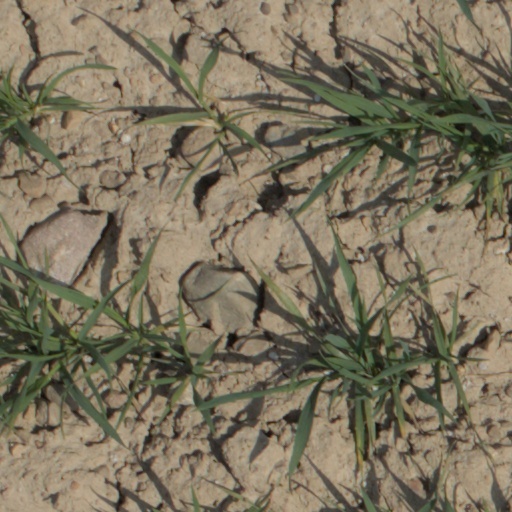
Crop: wheat